New York State Route 390

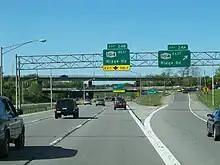
The junction of NY 390 and NY 104 (West Ridge Road) in Greece

From Lexington Avenue, where NY 390 passes into the town of Greece, north to NY 104, NY 390 runs parallel to the western edge of Eastman Business Park, the large production and distribution complex owned and maintained by Eastman Kodak. Midway between the Lexington Avenue and West Ridge Road exits, NY 390 encounters Ridgeway Avenue via a partial diamond interchange. Just north of Ridgeway Avenue, the expressway crosses a small, narrow strip of land that lies within the Rochester city limits, a carryover from when the Erie Canal occupied this tract and entered the city decades before. North of the strip, NY 390 curves to the northeast, passing along the west side of the industrial park and the eastern edge of a residential yet wooded area to reach NY 104. Heading northbound, it splits into two halves, with exit 24A connecting to NY 104 east and exit 24B linking to NY 104 west.